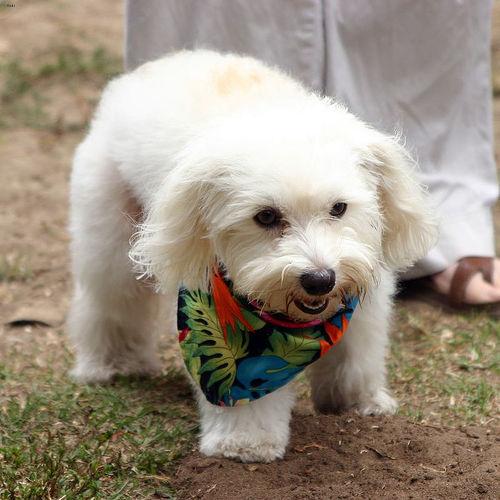
Breed: havanese